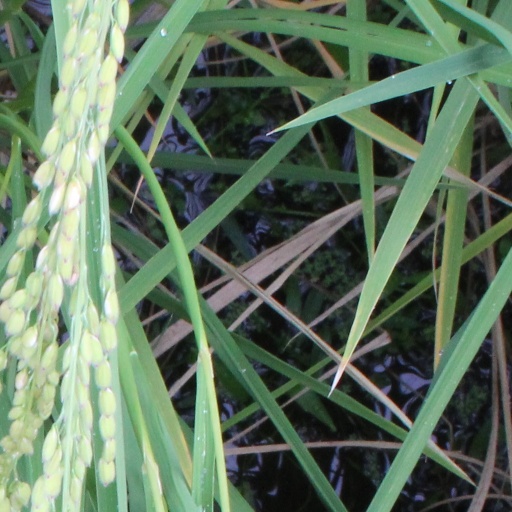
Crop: rice